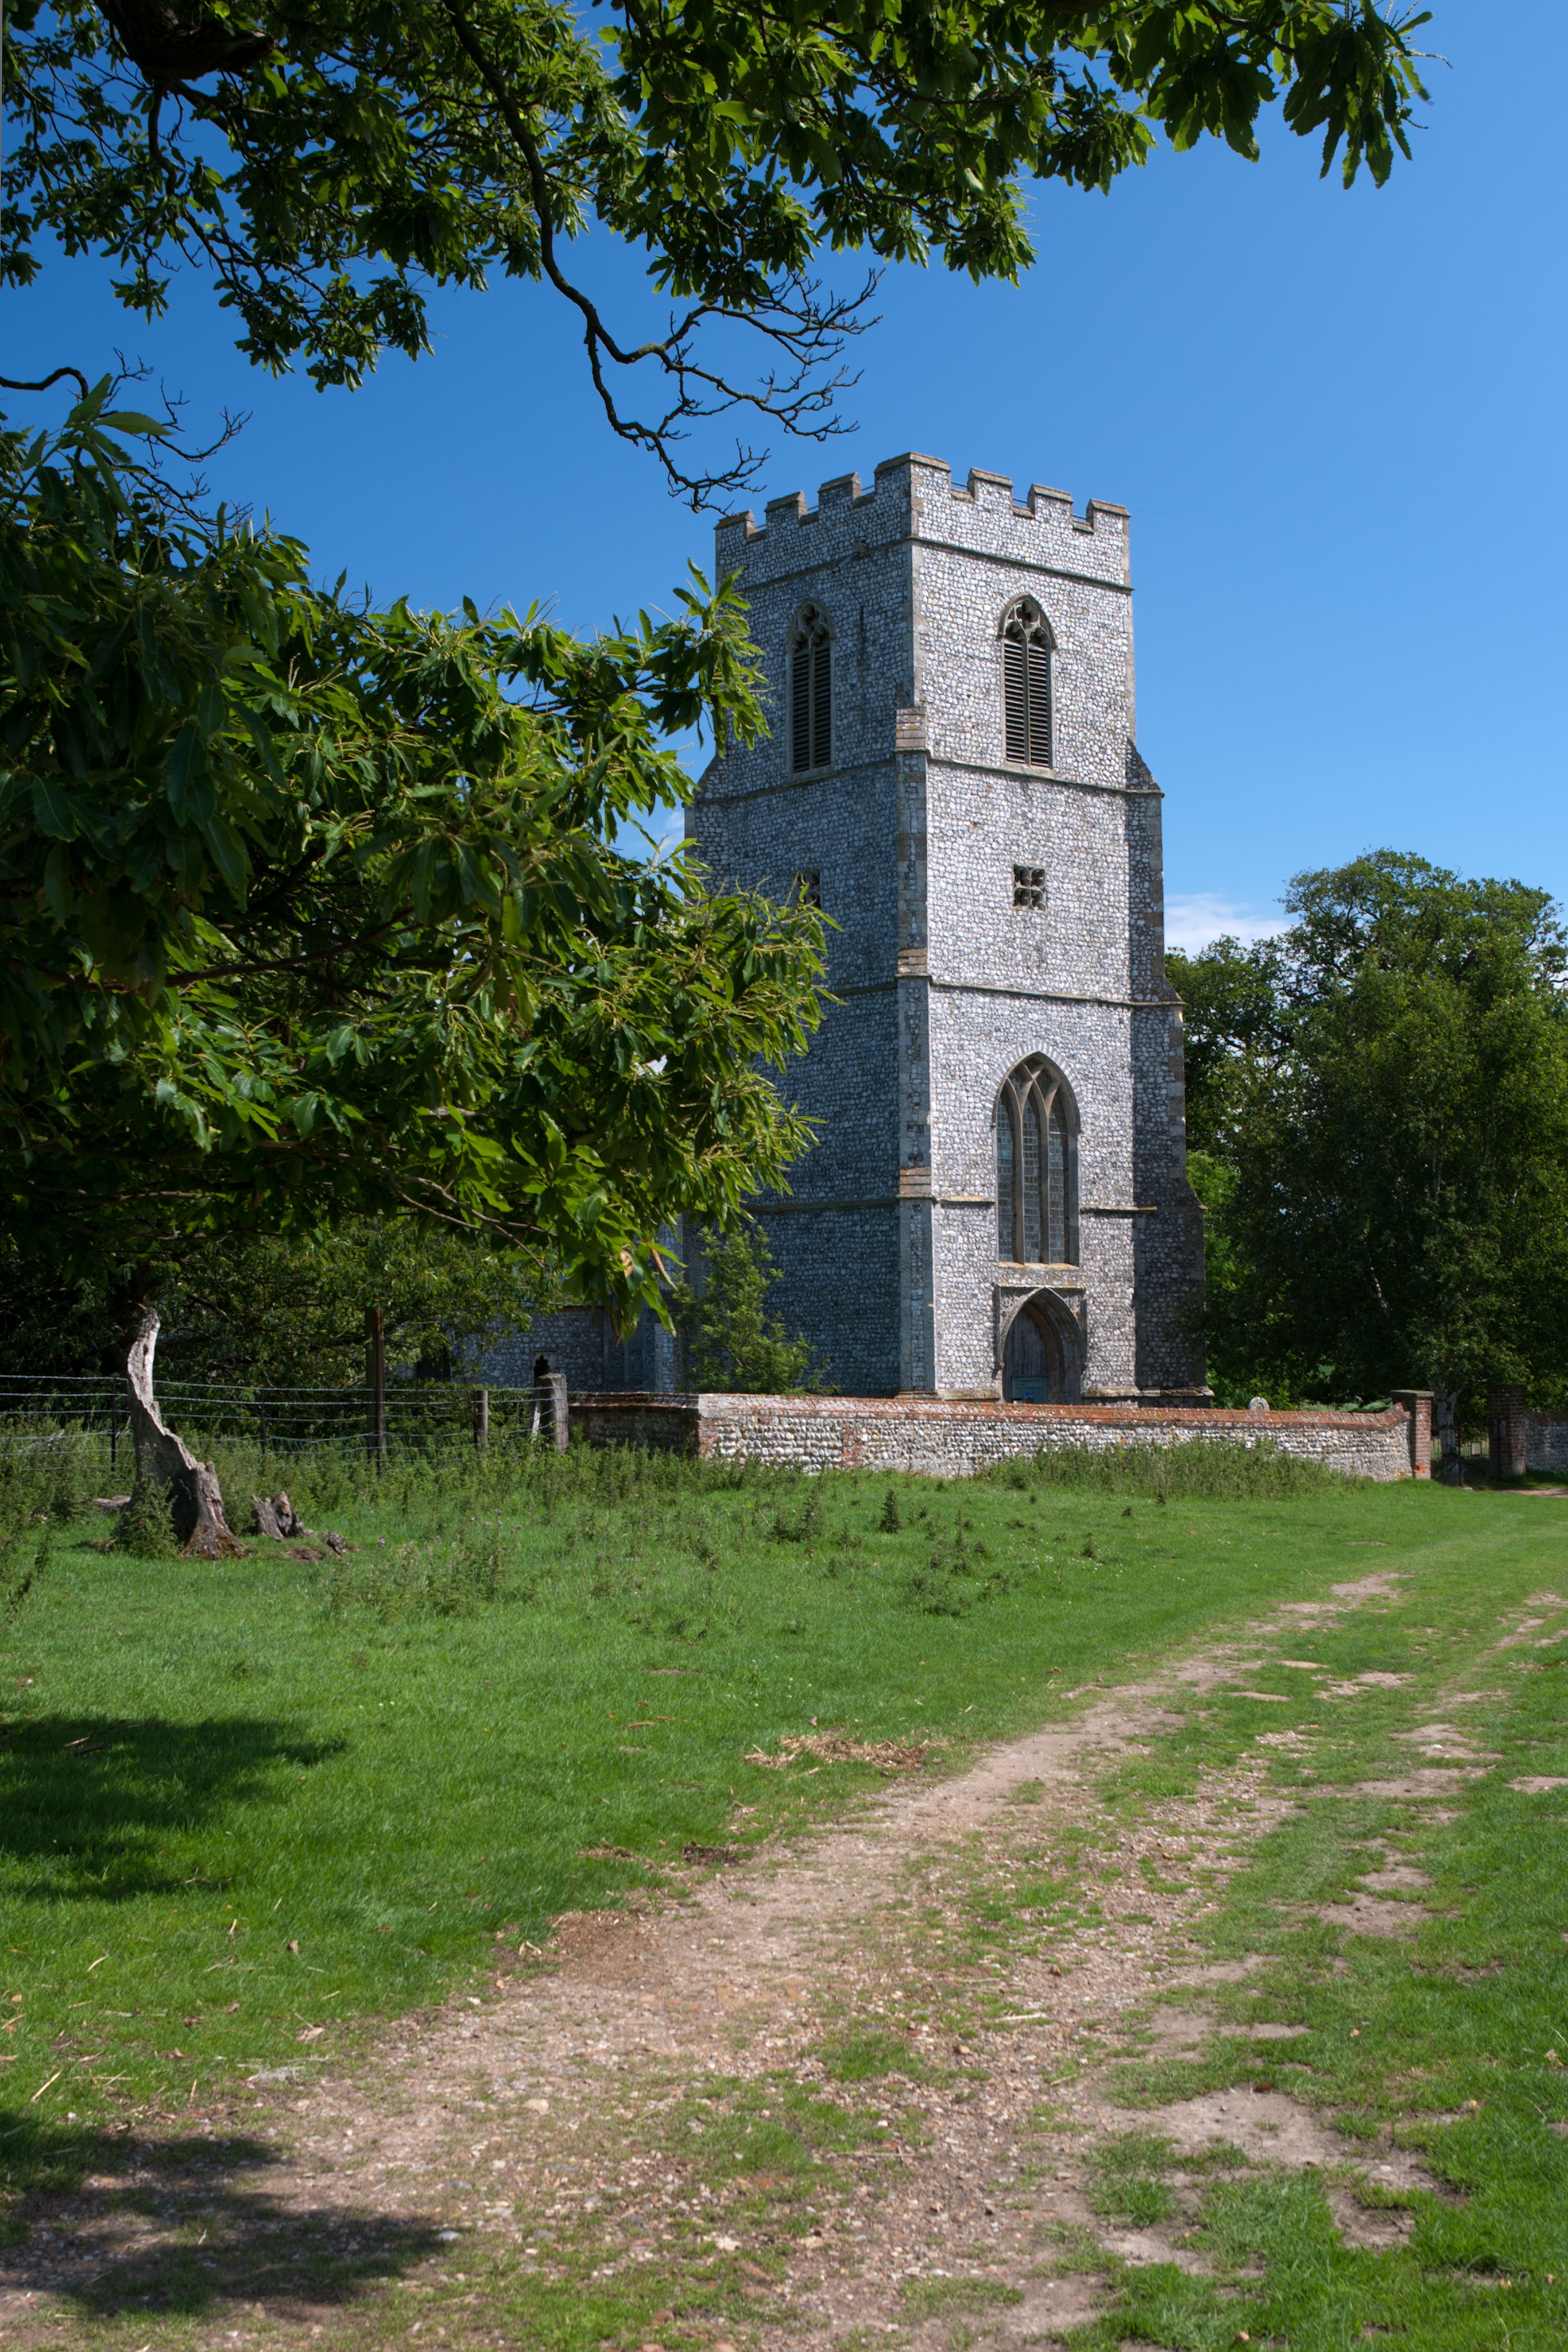
building, chateau, church, chapel, place of worship, ruins, monastery, estate, norfolk, rural area, english country estate, private church, knapped flint, ashlar quoins, felbrigg estate